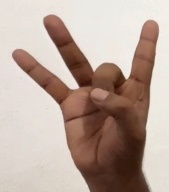
ASL sign: 8